Lilliendal

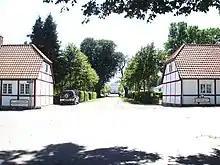
Some of the surrounding buildings

The core of the main building was built for Hans Gustav Lillienskiold in 1765. It was a yellow, single-story Empire-style building. It was adapted in the beginning of the 19th century and underwent major alterations after being taken over by Adam Knuth in 1852. He lengthened the building and added an extra floor, the roof was replaced by a more shallow, half hipped tile roof and the facade was decorated with robust cornices and triangular pediments above the windows on the second floor. The facade towards the garden features a median risalit with veranda topped by a triangular pediment. The building was again lengthened in 1919.